Chagga states

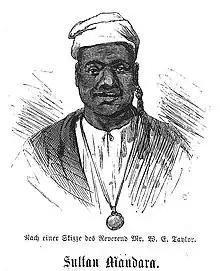
Mangi Rindi Mandara of Moshi c. 1888)

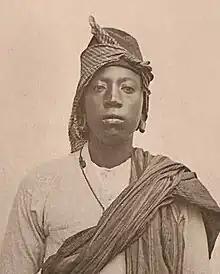
Mangi Meli c.1890s

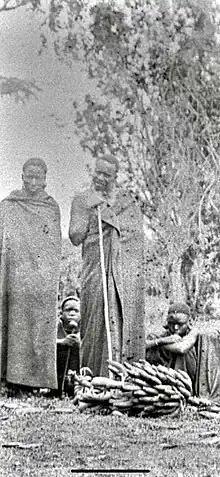
Mangi Ngalami of Siha c.1890s

In pre-colonial Chagga society, the "Mangi" served as the nominal leaders and principal sources of innovation within their kinhdoms. The extent of their consultation with age-grade assemblies and councils prior to issuing edicts remains unclear. The Mangi possessed significant powers, including the authority to abolish specific rituals, such as grove-seclusion associated with male circumcision, impose tributes and taxes, condemn individuals to death, and command corvée labor, often overseen by their lineage brothers. Additionally, the mangi acted as intermediaries and peacemakers between lineages, offered asylum in cases of blood revenge, allocated land, and reorganized warrior age-grades, with land reverting to the mangi if grantees failed to produce male heirs.